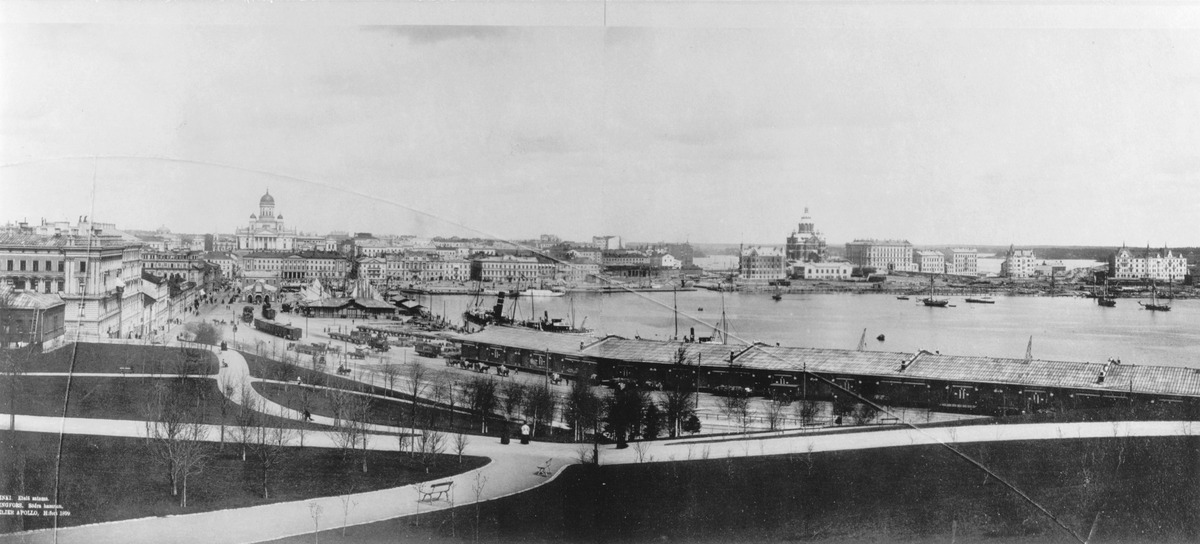
Näköala Tähtitorninmäeltä pohjoiseen
sisällön kuvaus: Näköala Tähtitorninmäeltä pohjoiseen. Eteläsatama, Katajanokka. mustavalkoinen
Kuvaaja: Atelier Apollo, valokuvaaja
Ajankohta: kuvausaika 1899
Paikka: Suomi, Uusimaa, Helsinki, Eteläsatama
Aiheet: maisema, satamat